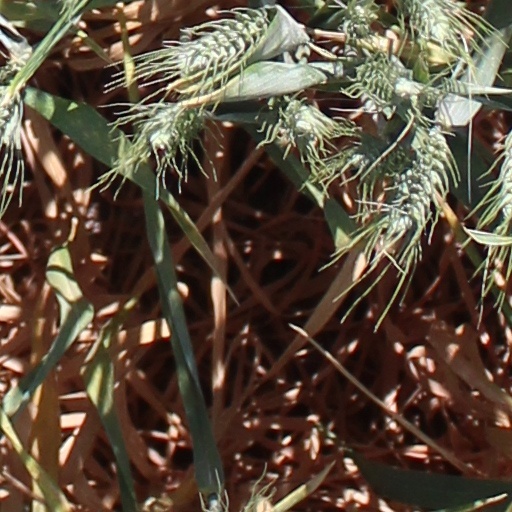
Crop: wheat